List of DuPont historic sites along Delaware Route 141

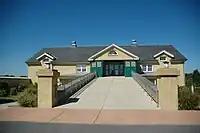
Front view of the DuPont dairy barn at BlueBall.

Off the map is an extraordinary dairy barn, built in 1914 by Alfred I. DuPont to service Nemours. Adjacent is a glass-tiled milk-house. The facility was designed to be the most modern dairy barn in the United States at the time. The upper floor of the barn stored feed for the cattle. The milking parlor and calving area occupied the lower level. Cattle waiting to be milked were kept in a stucco-walled courtyard.